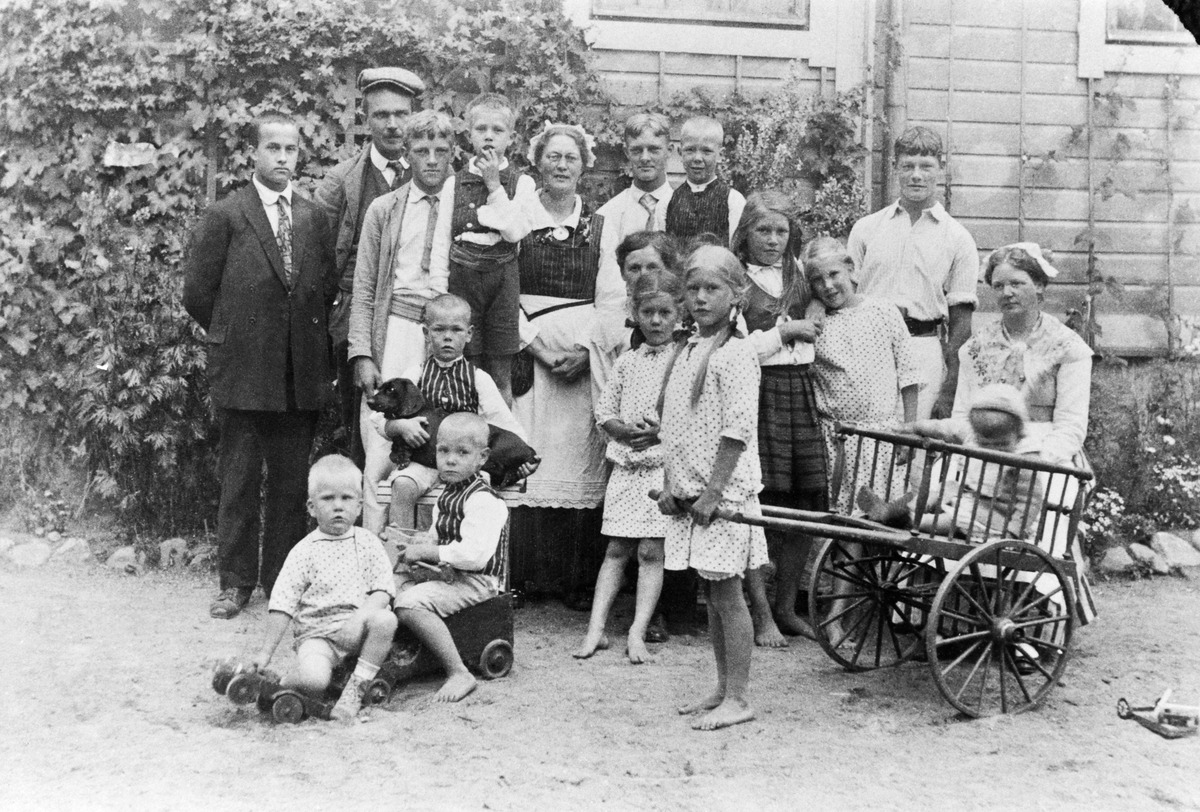
Lasseniuksen sukua huvila Åsan pihalla
sisällön kuvaus: Lasseniuksen sukua huvila Åsan pihalla. Kuvattu elokuussa 1916. mustavalkoinen
Ajankohta: kuvausaika 1916
Paikka: Suomi, Uusimaa, Helsinki, Kallahti Helsinki, Kallvikintie 31
Aiheet: lapset, kärryt, vaatteet